Alexander Tsymbalyuk

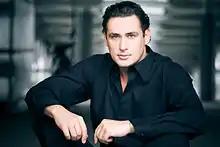
Alexander Tsymbalyuk

Alexander Tsymbalyuk (born 1 March 1976) is a Ukrainian bass opera singer, a member of the Hamburg State Opera. He made his debut with The Royal Opera for the 2013/14 season, singing the Commendatore in Don Giovanni.